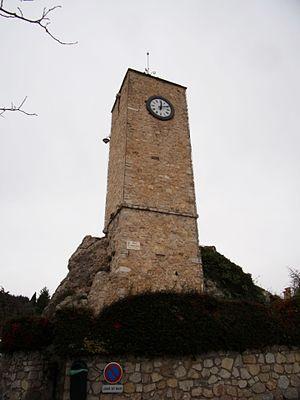
Tour de l'horloge de Tourrettes, du XIVème siècle
Tourrettes est une commune française située dans le département du Var en région Provence-Alpes-Côte d'Azur.